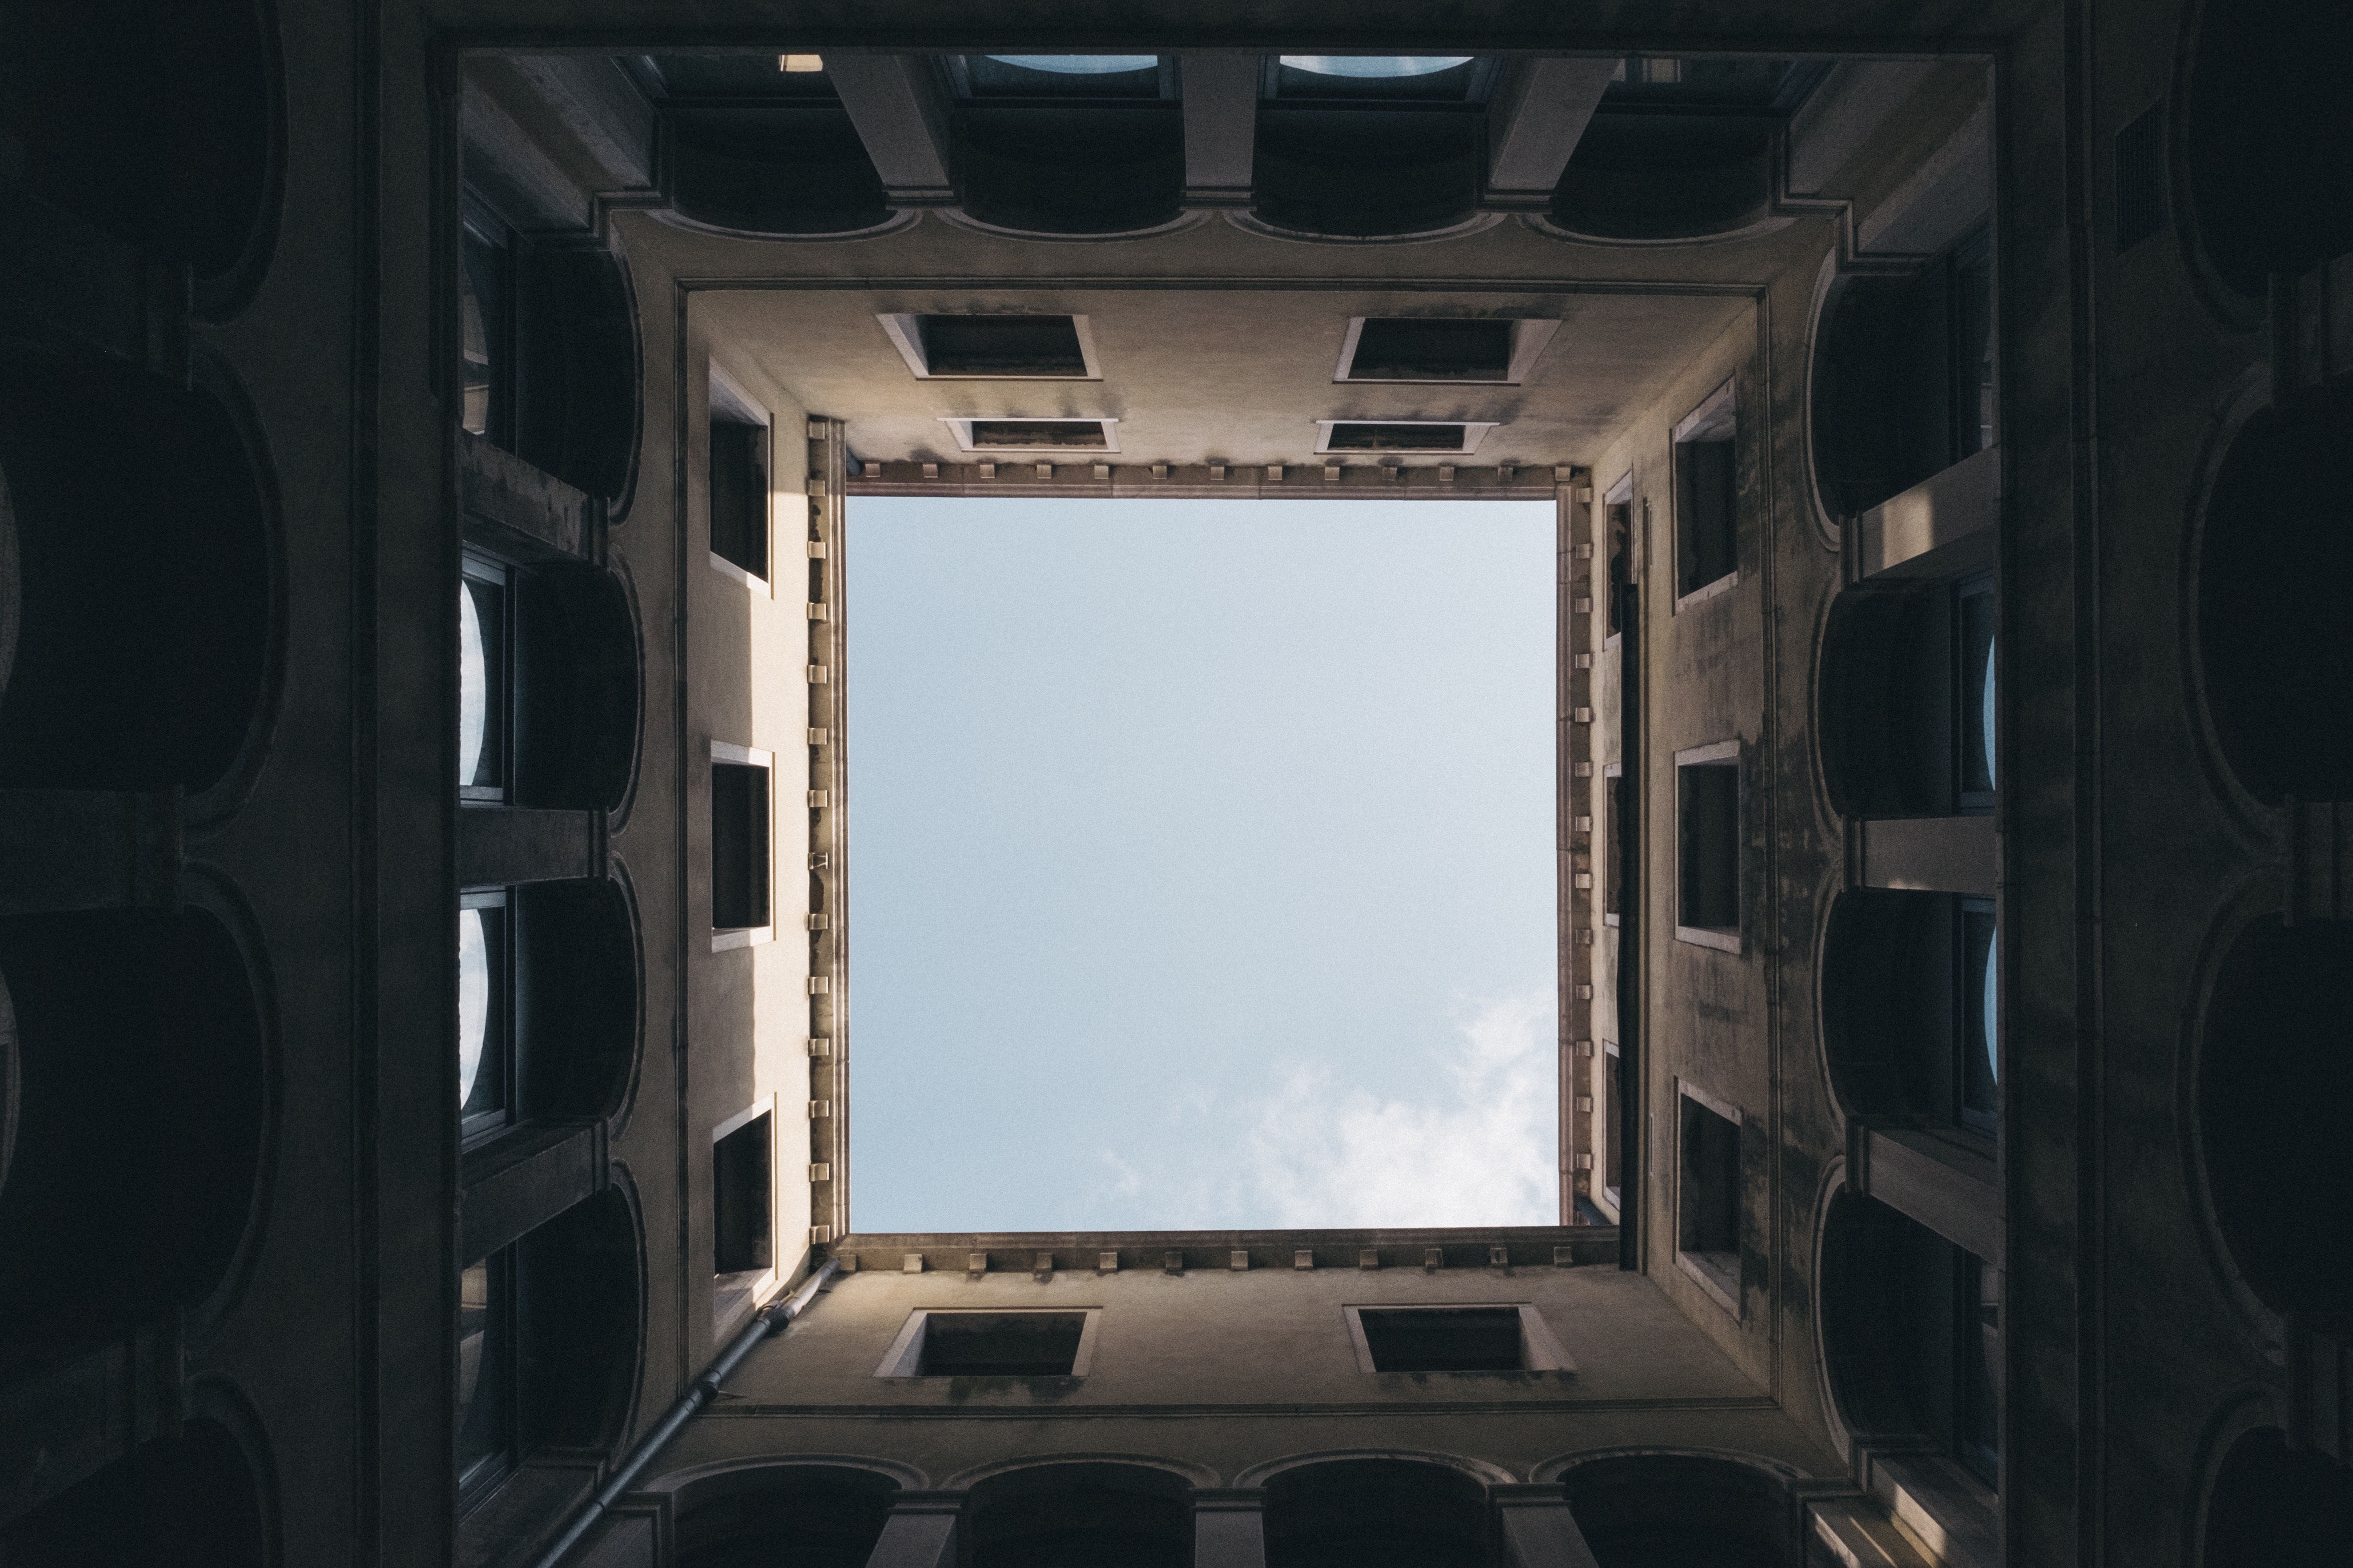
architecture, sky, car, house, window, view, building, construction, geometric, vehicle, square, patio, room, interior design, courtyard, walls, automobile make